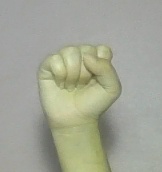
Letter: saad